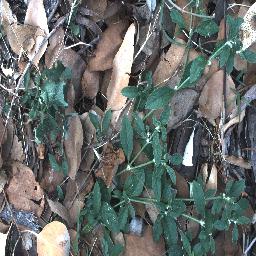
Label: negative